Arcanum: Of Steamworks and Magick Obscura

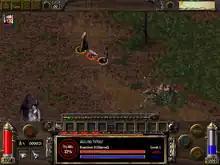
The player (dwarf, center) in combat with the character Virgil against an Ailing Wolf

Three combat modes were included in the final release of the game: real-time, turn-based, and a faster version of turn-based. "Arcanum"'s combat design has received some levels of criticism, with reviews usually stating that it is poorly balanced and frantic. The player's combat capabilities are in large part governed by the character's combat skills and weapons. Attacking is performed automatically by clicking on a hostile NPC provided that they are in range of the attack.